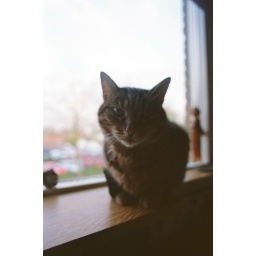
Giethoorn boat trip 4.8 x chilly sheep picnic in the car